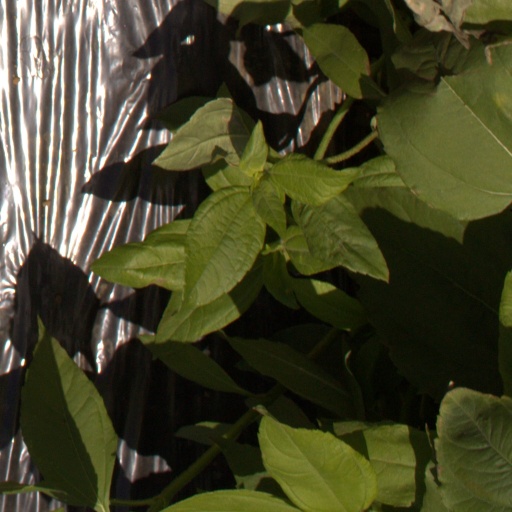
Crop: Jerusalem artichoke